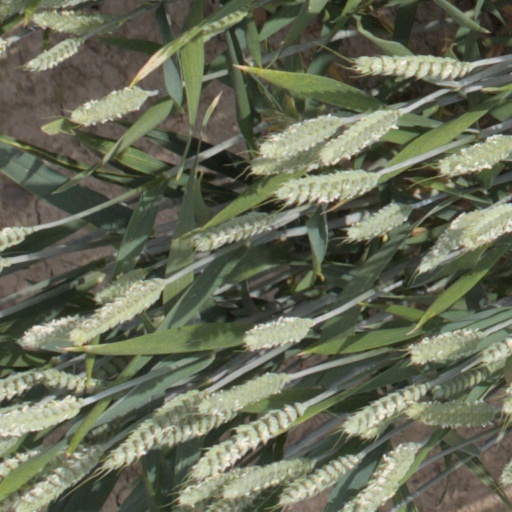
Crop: wheat